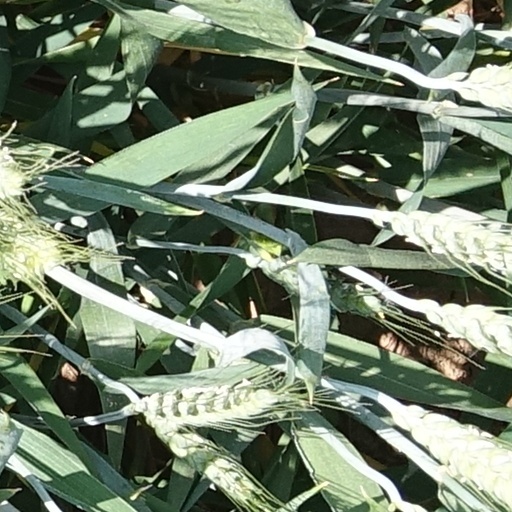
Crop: wheat